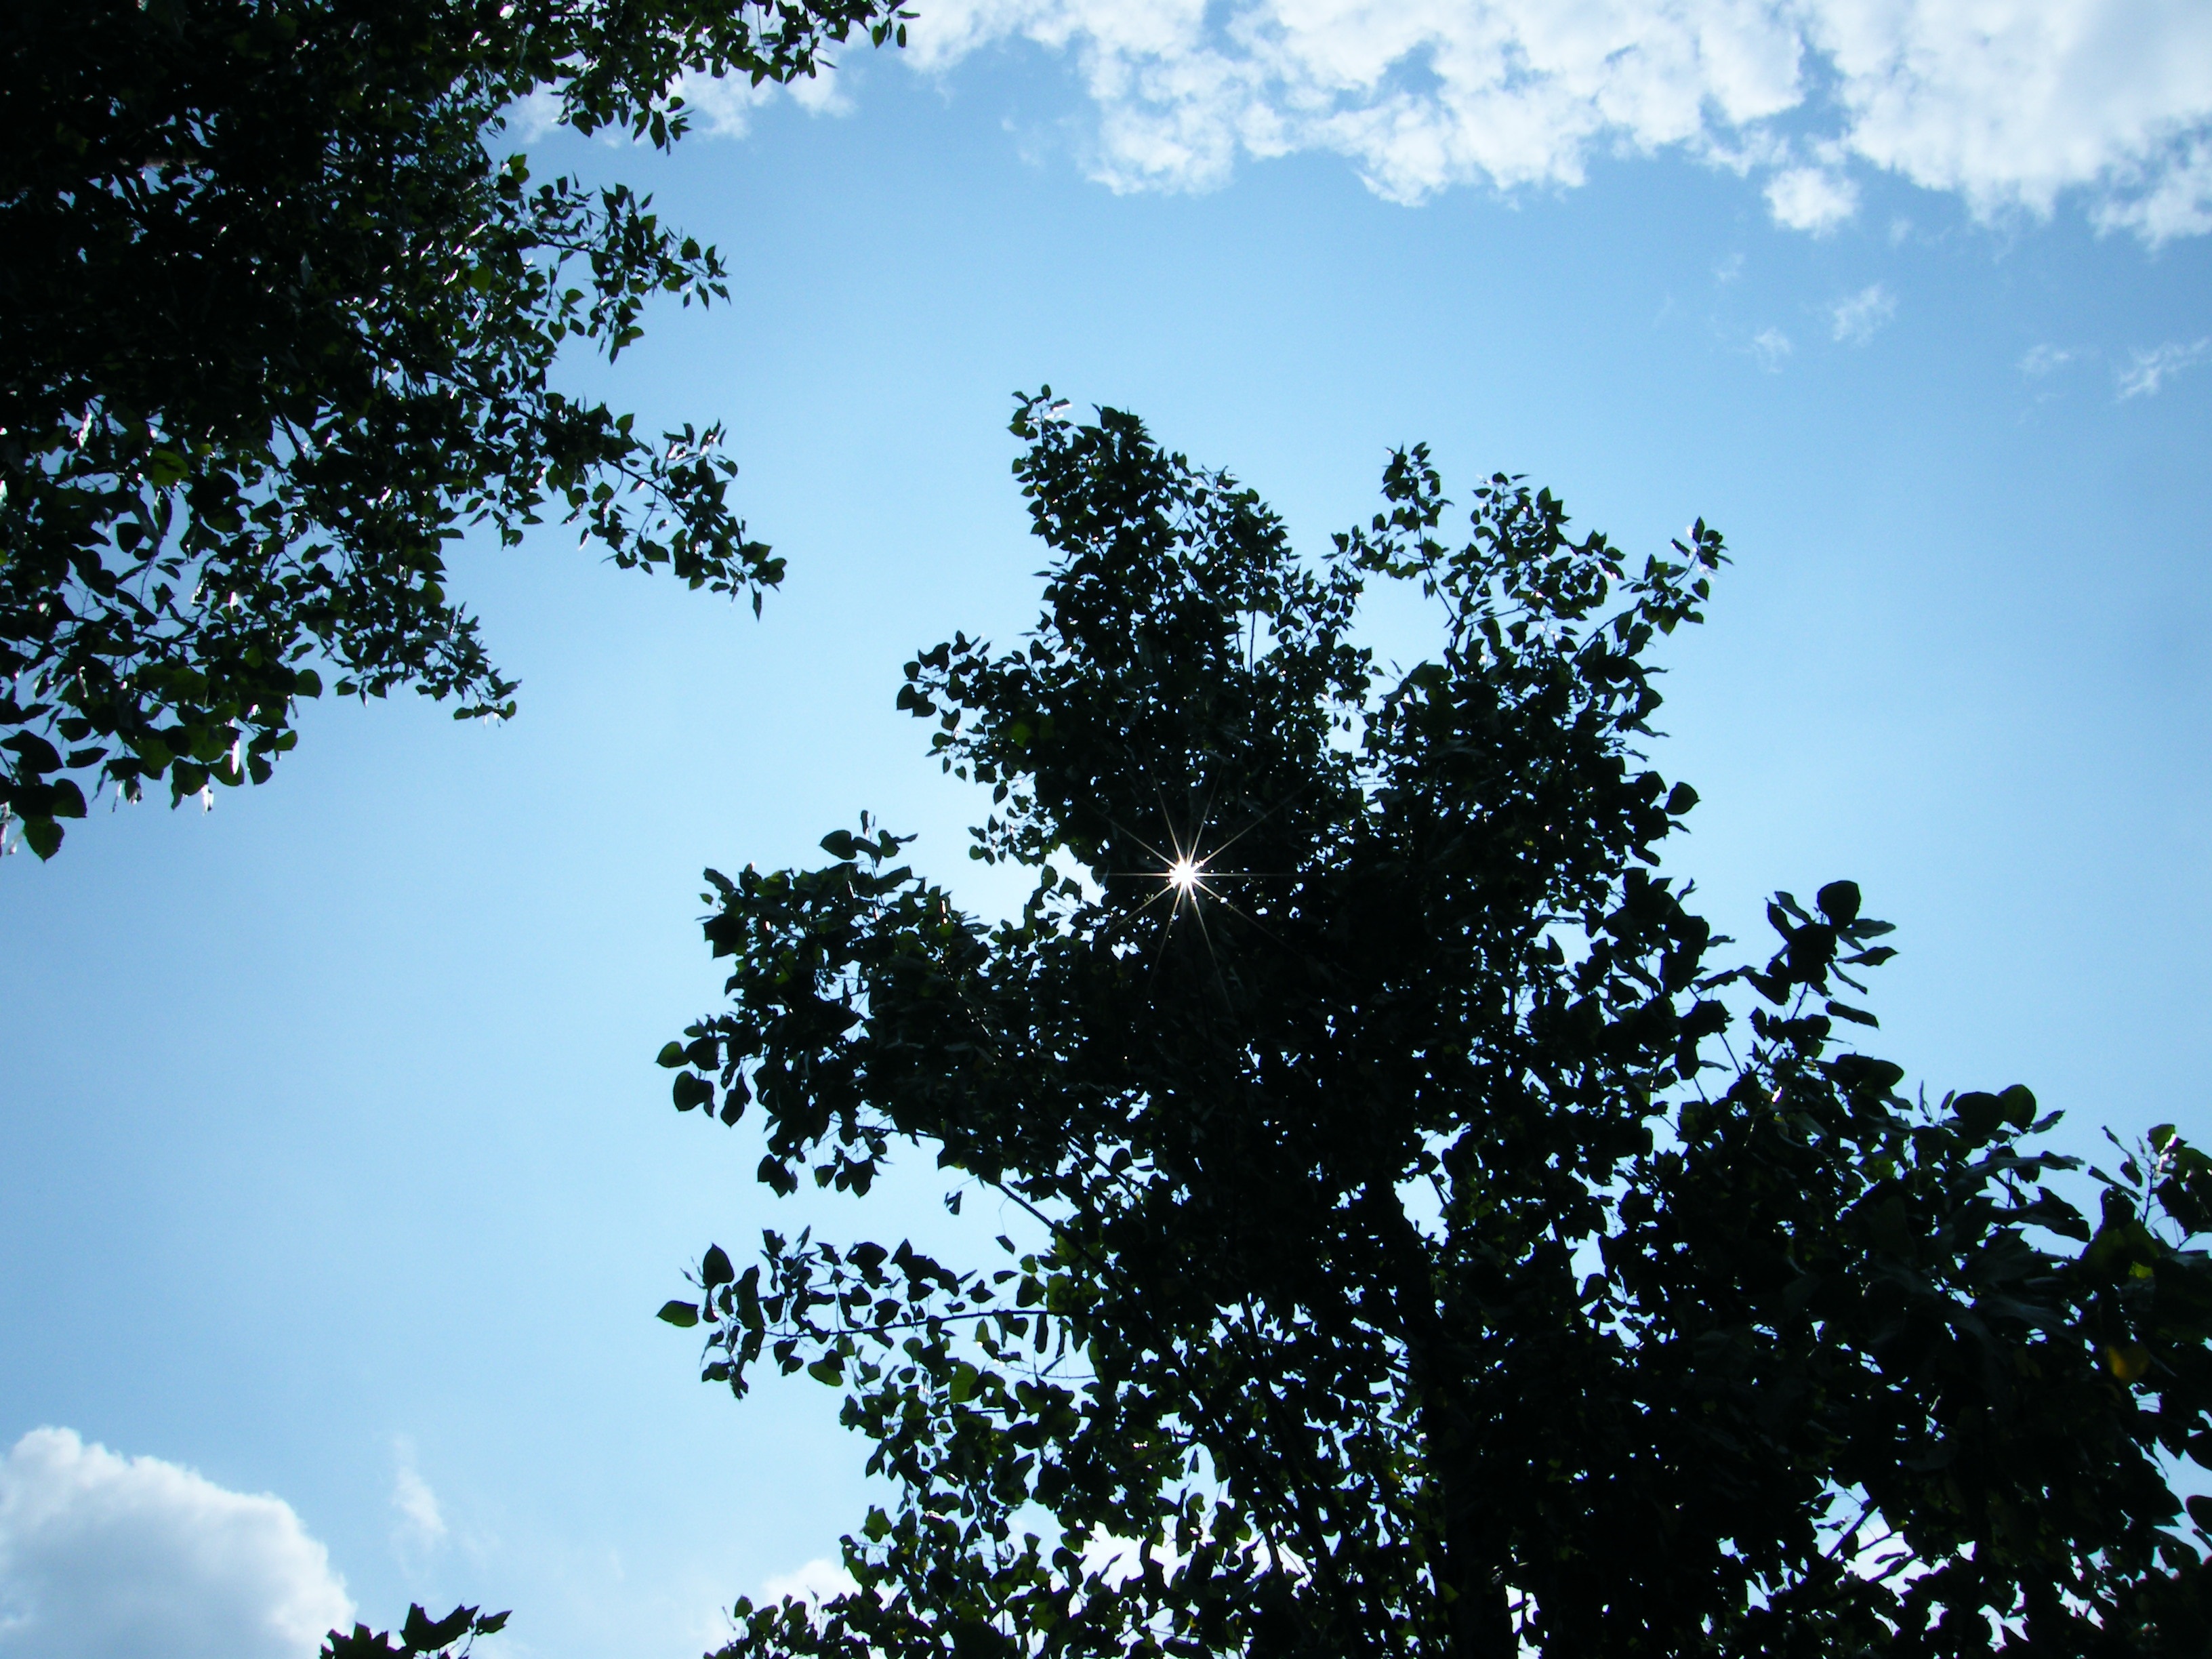
tree, nature, forest, branch, light, cloud, plant, sky, sunlight, morning, leaf, blue sky, woods, the scenery, woody plant